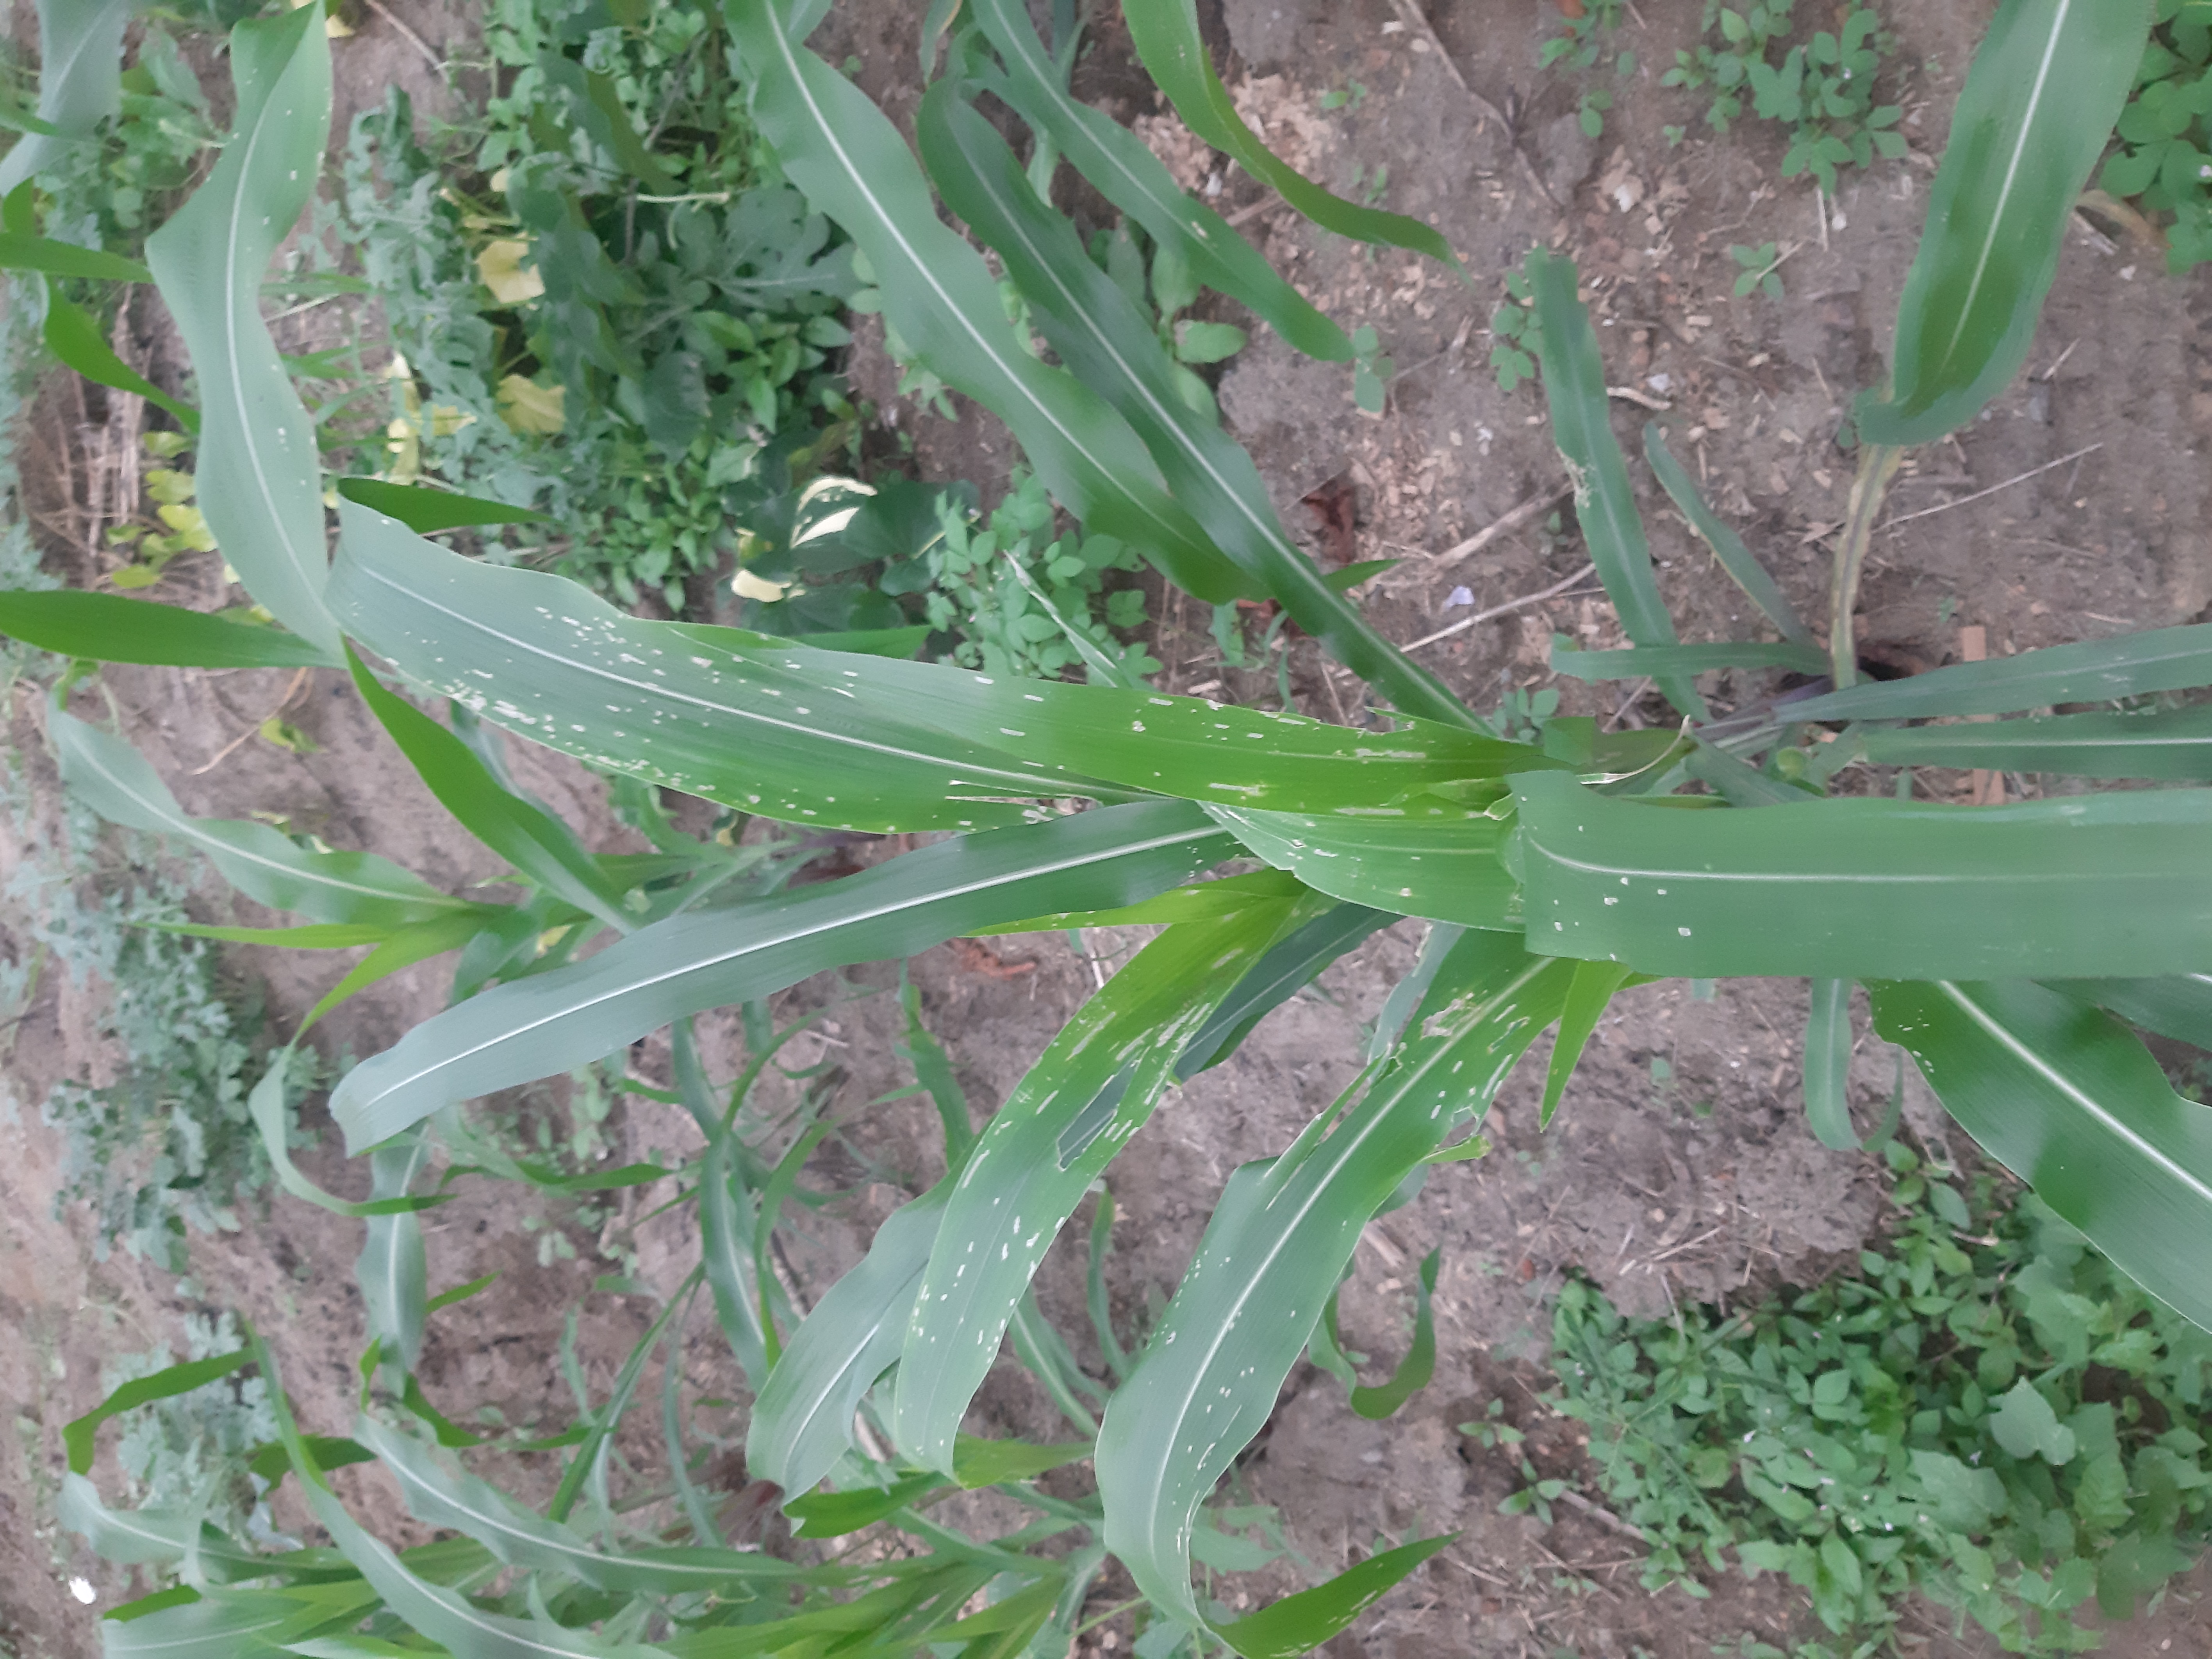
Label: spodoptera_frugiperda